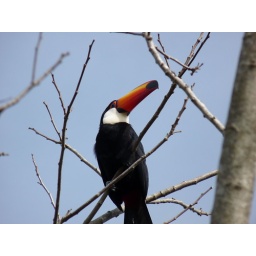
A tucan in a tree beside the train station in the park